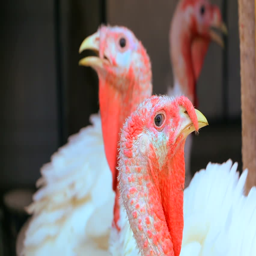
domestic turkeys in a field near the barn close up